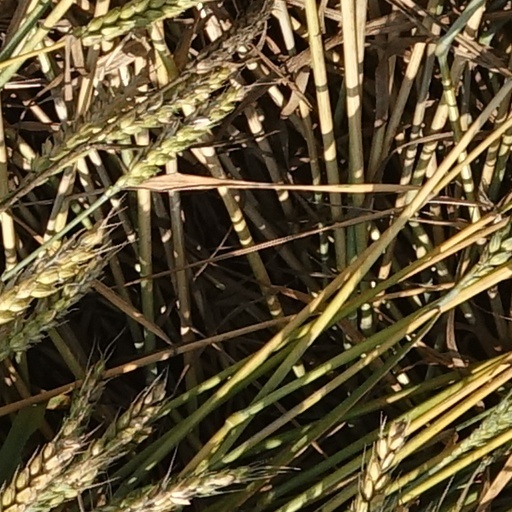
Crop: wheat